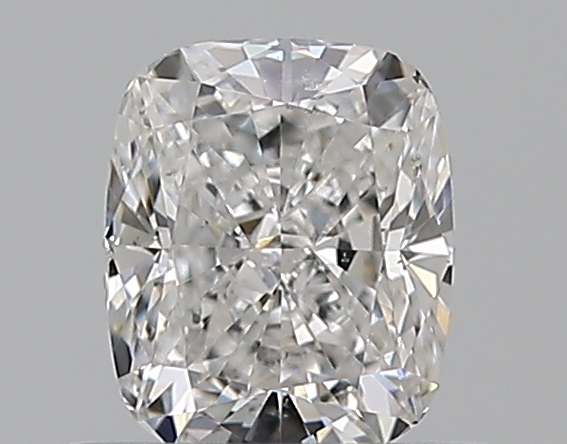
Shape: cushion
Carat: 0.5
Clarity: SI1
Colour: E
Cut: EX
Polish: EX
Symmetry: VG
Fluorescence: N
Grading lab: GIA
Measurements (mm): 5.03 x 4.18 x 2.84